Palazzo Savorgnan

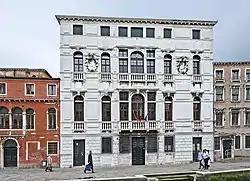
Palazzo Savorgnan

Palazzo Savorgnan is a palace in Venice, Italy, located in the Cannaregio district and overlooking Canale di Cannaregio, to the right of Palazzo Priuli Manfrin.